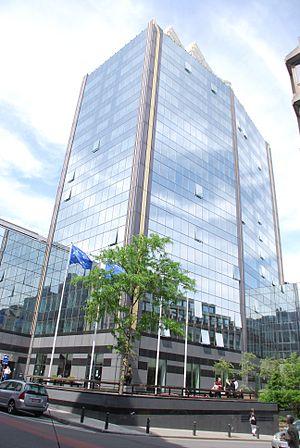
L'Office européen de lutte antifraude, est un organe créé en 1999 chargée de protéger les intérêts financiers de l'Union européenne.